ACT Theatre

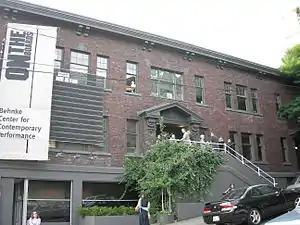
Queen Anne Hall (2007), now home to On the Boards.

ACT was founded by Gregory A. Falls in 1965, providing Seattle with "a serious alternative to summer stock theater." They staged their first performance July 9, 1965. ACT was originally in a 454-seat thrust-stage theater in Queen Anne Hall, now home to On the Boards. Falls remained as artistic director until 1988, when he was succeeded by Jeff Steitzer, then in 1995 by Peggy Shannon.